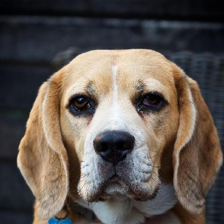
Label: animals